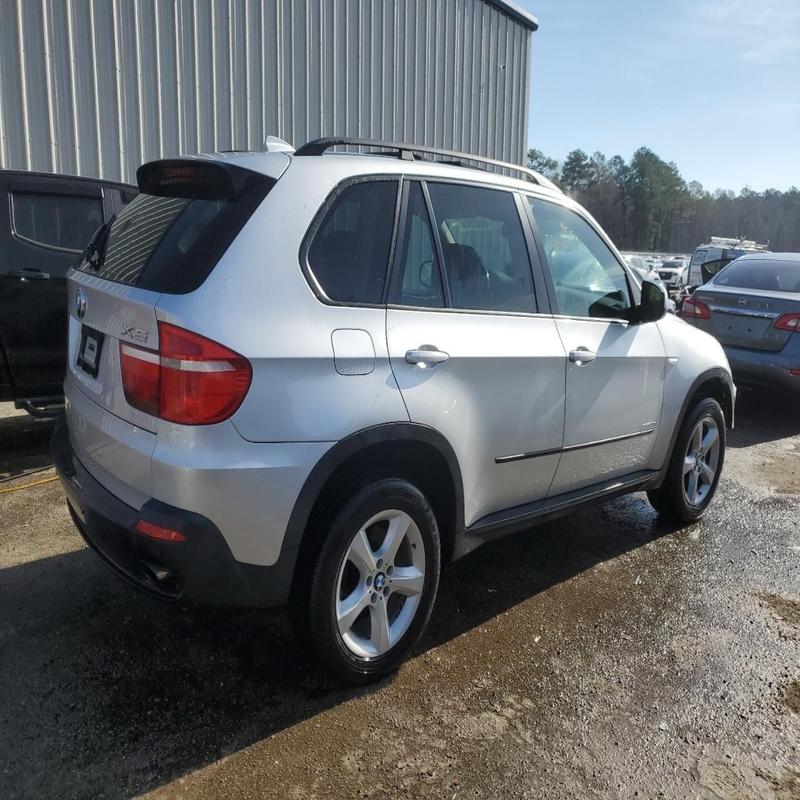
Aucun dommage détecté.
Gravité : aucun